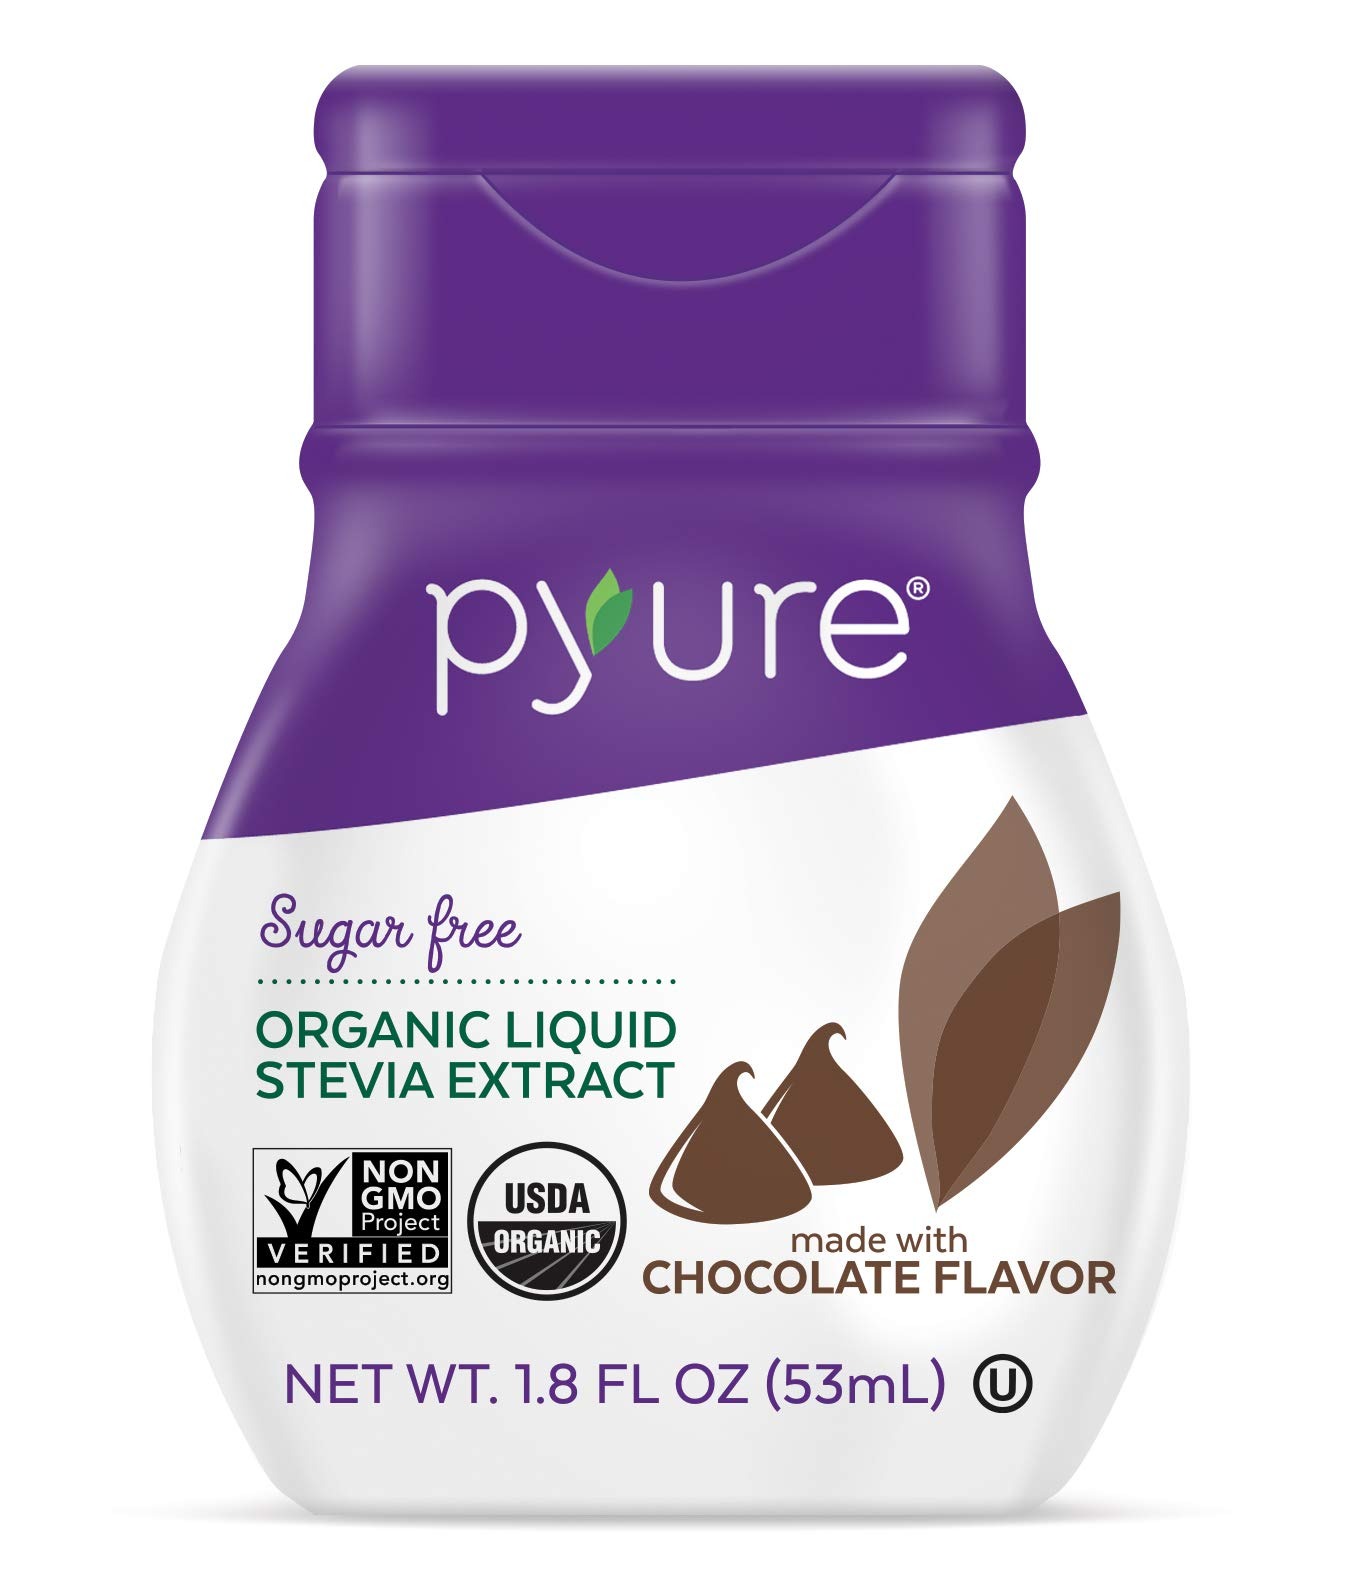
Item Name: Pyure Organic Liquid Stevia Extract Sweetener, Chocolate, Sugar Substitute, 100 Servings, 1.8 Fl. Oz
Bullet Point 1: DELICIOUSLY SWEET LIQUID STEVIA EXTRACT SUGAR SUBSTITUTE- Chocolate Flavor
Bullet Point 2: PERFECT FOR THOSE WITH SUGAR SENSITIVITIES- Excellent sugar replacement for low-carb, keto and diabetic lifestyles. Pyure contains zero net carbs, is sugar-free, calorie-free, gluten-free, and has a zero glycemic index
Bullet Point 3: CONVENIENT TO USE- Toss in your bag or carry in your pocket for sweetening on the go! Dissolves great and mixes well
Bullet Point 4: HIGHEST QUALITY INGREDIENTS- Organic stevia is a highly sustainable plant that is part of the sunflower family known for its intense sweetness. All Ingredients are USDA Organic and Non-GMO Project Verified
Bullet Point 5: 100 SERVINGS PER CONTAINER- Squeeze gently to release a steady stream
Bullet Point 6: TRUSTED FOR TASTE- Perfectly sweet, no bitterness or aftertaste. So sweet, you'll forget sugar was ever an option
Value: 1.8
Unit: Fl Oz

Price: 4.45